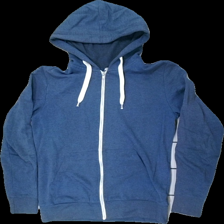
View: front
Type: Hoodie
Category: Unisex
Brand: H&M
Brand text on label: Divided
Colors: Blue, White
Material: 77% cott, 235 poly
Cut: Regular
Size: S
Price range: <50
Recommended usage: Export
Description: Blue hoodie with zipper from Divided by H&M, size S. Poor condition.